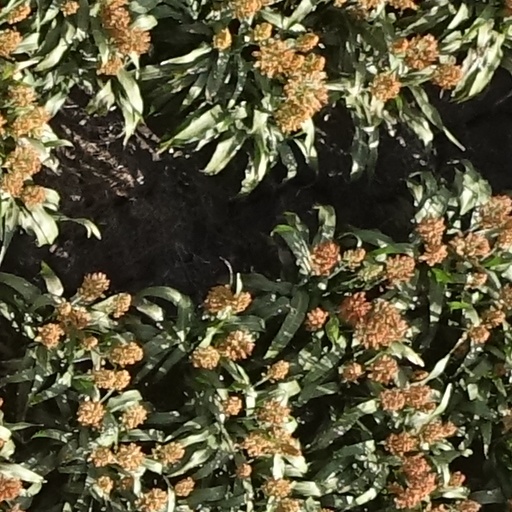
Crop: sorghum